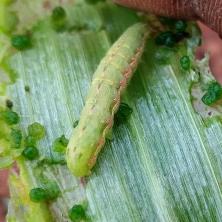
Crop: Onion
Condition: caterpillar-p